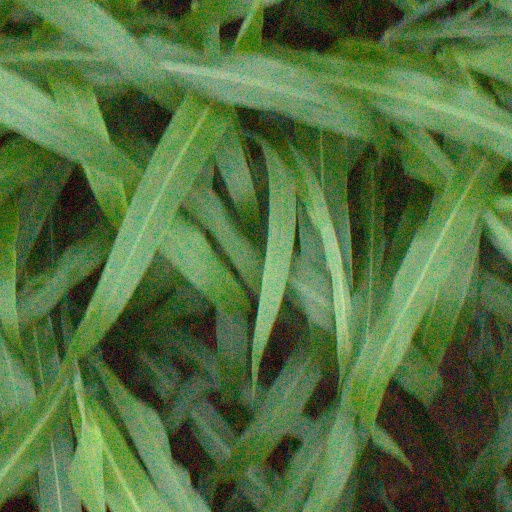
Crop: sorghum